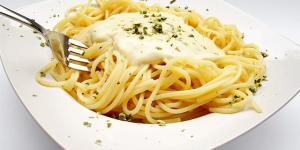
espaguetis blancos